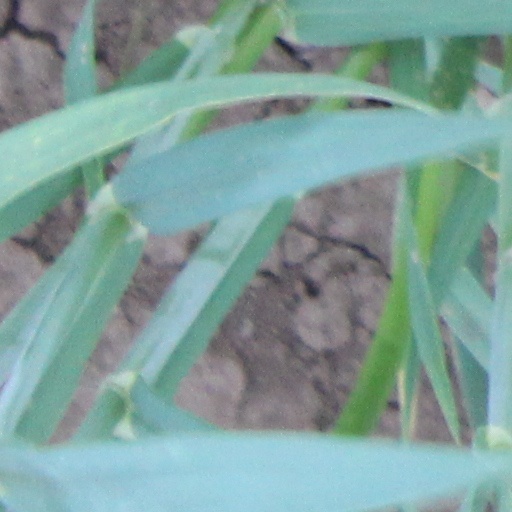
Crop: wheat